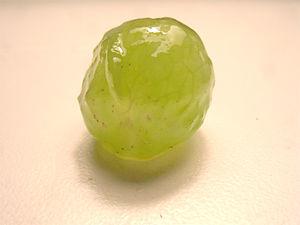
Les raisins Coronation sont une variété de raisins bleus, sans pépins, élaborée par Agriculture Canada à Summerland, en Colombie-Britannique en 1978.